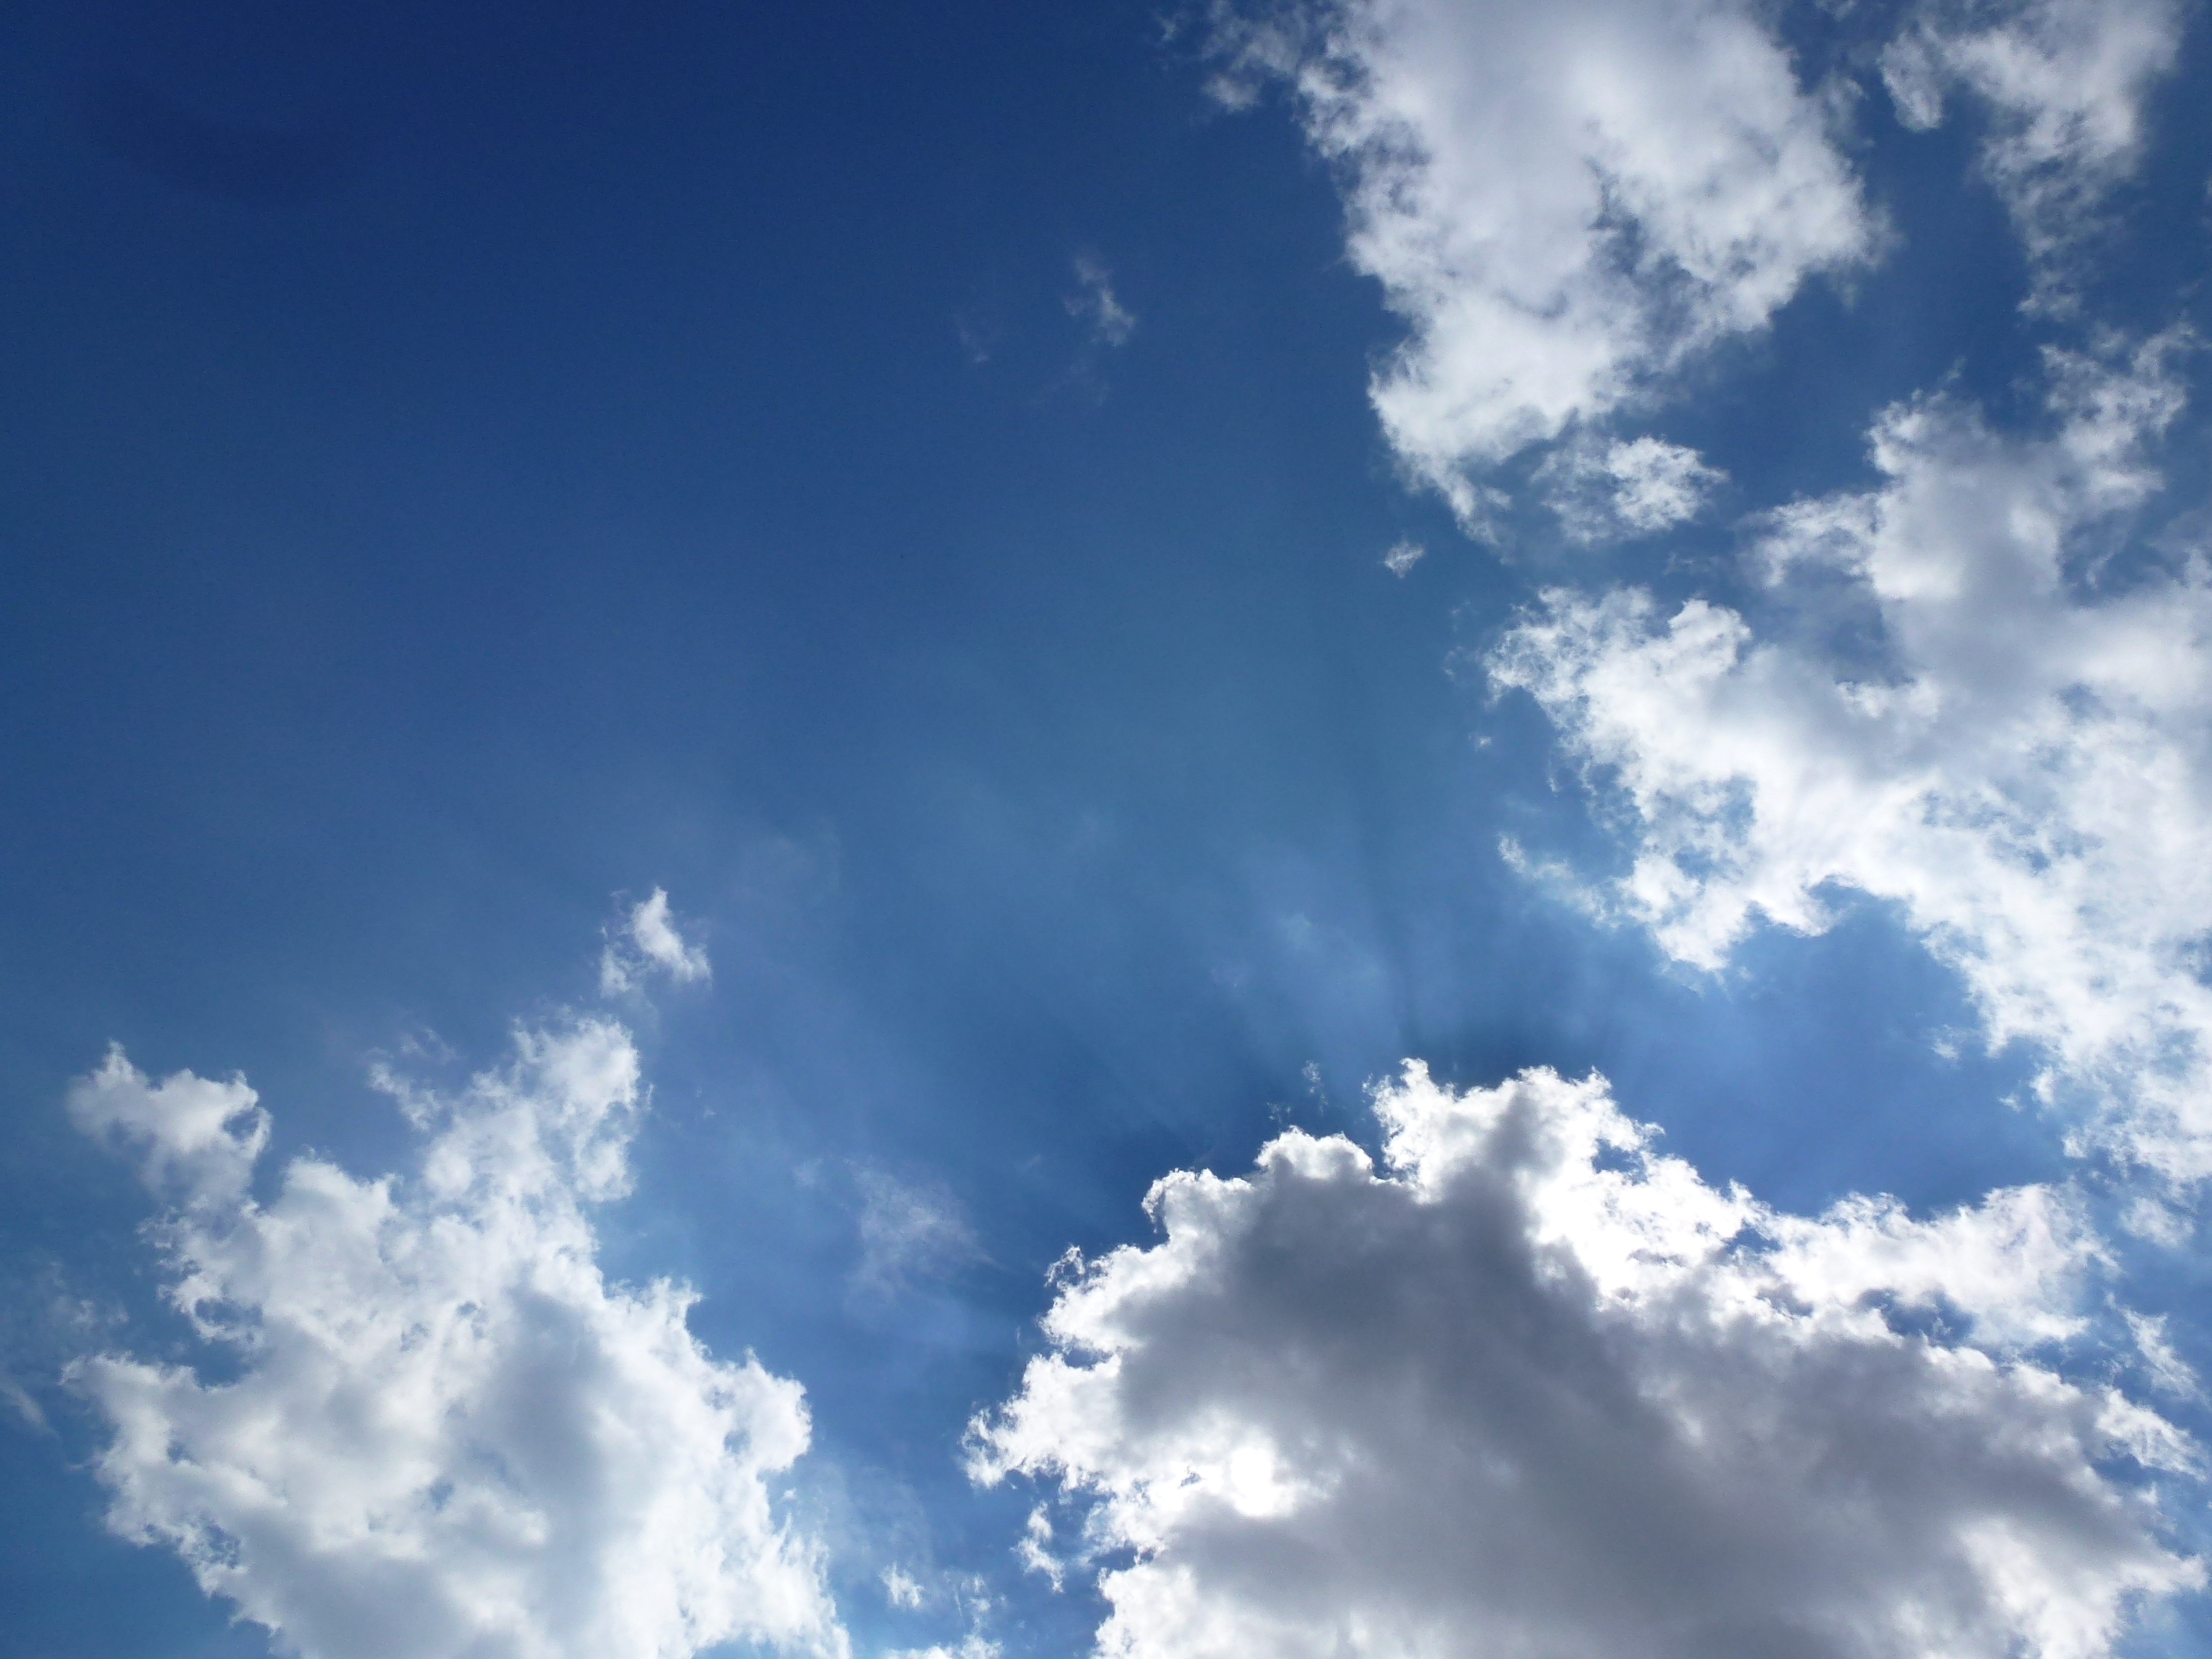
cloud, sky, sunlight, atmosphere, daytime, cumulus, blue, clouds, sunbeam, covered sky, meteorological phenomenon, atmosphere of earth